Shooter (2007 film)

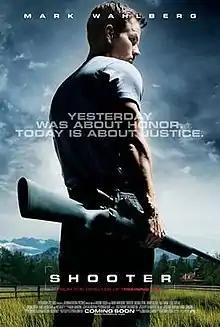
Theatrical release poster

Shooter is a 2007 American action thriller film directed by Antoine Fuqua and written by Jonathan Lemkin, based on the 1993 novel "Point of Impact" by Stephen Hunter. The film follows Force Recon Marine Scout Sniper veteran Bob Lee Swagger (Mark Wahlberg), who is framed for murder by a mercenary unit operating for a private military firm. The film also stars Michael Peña, Danny Glover, Kate Mara, Levon Helm, and Ned Beatty.